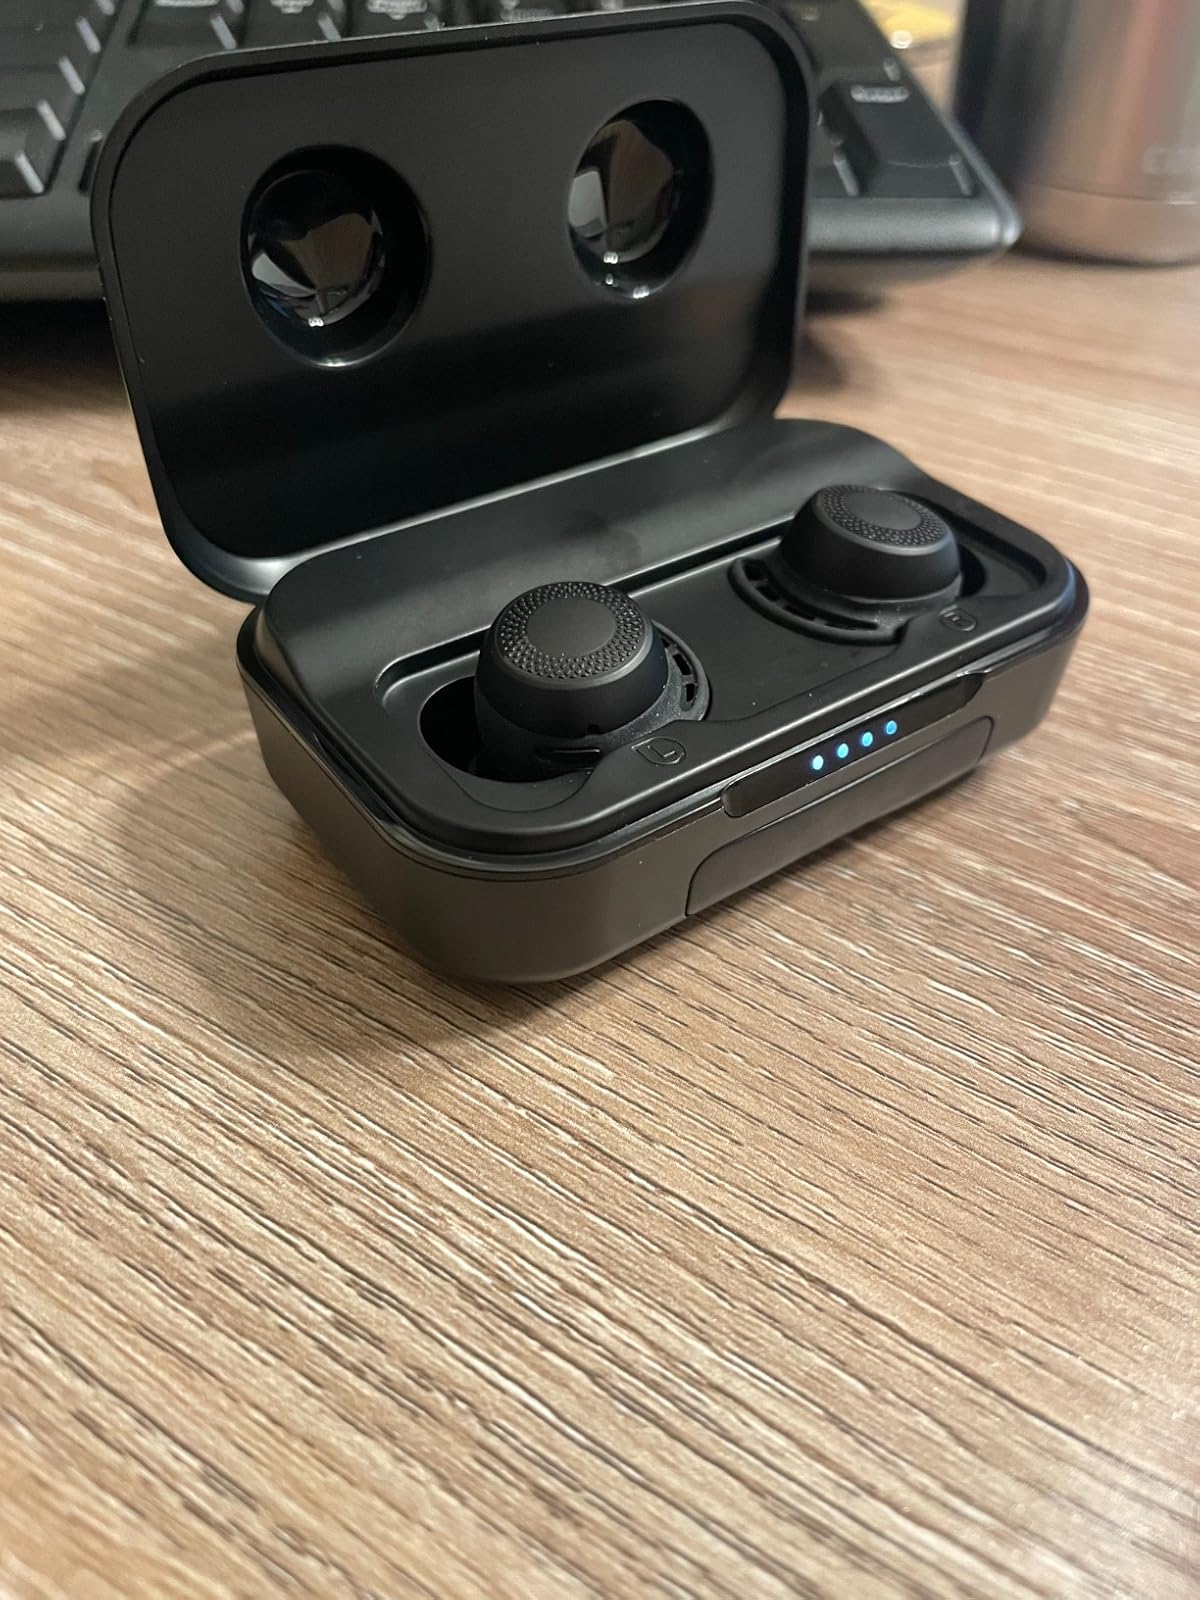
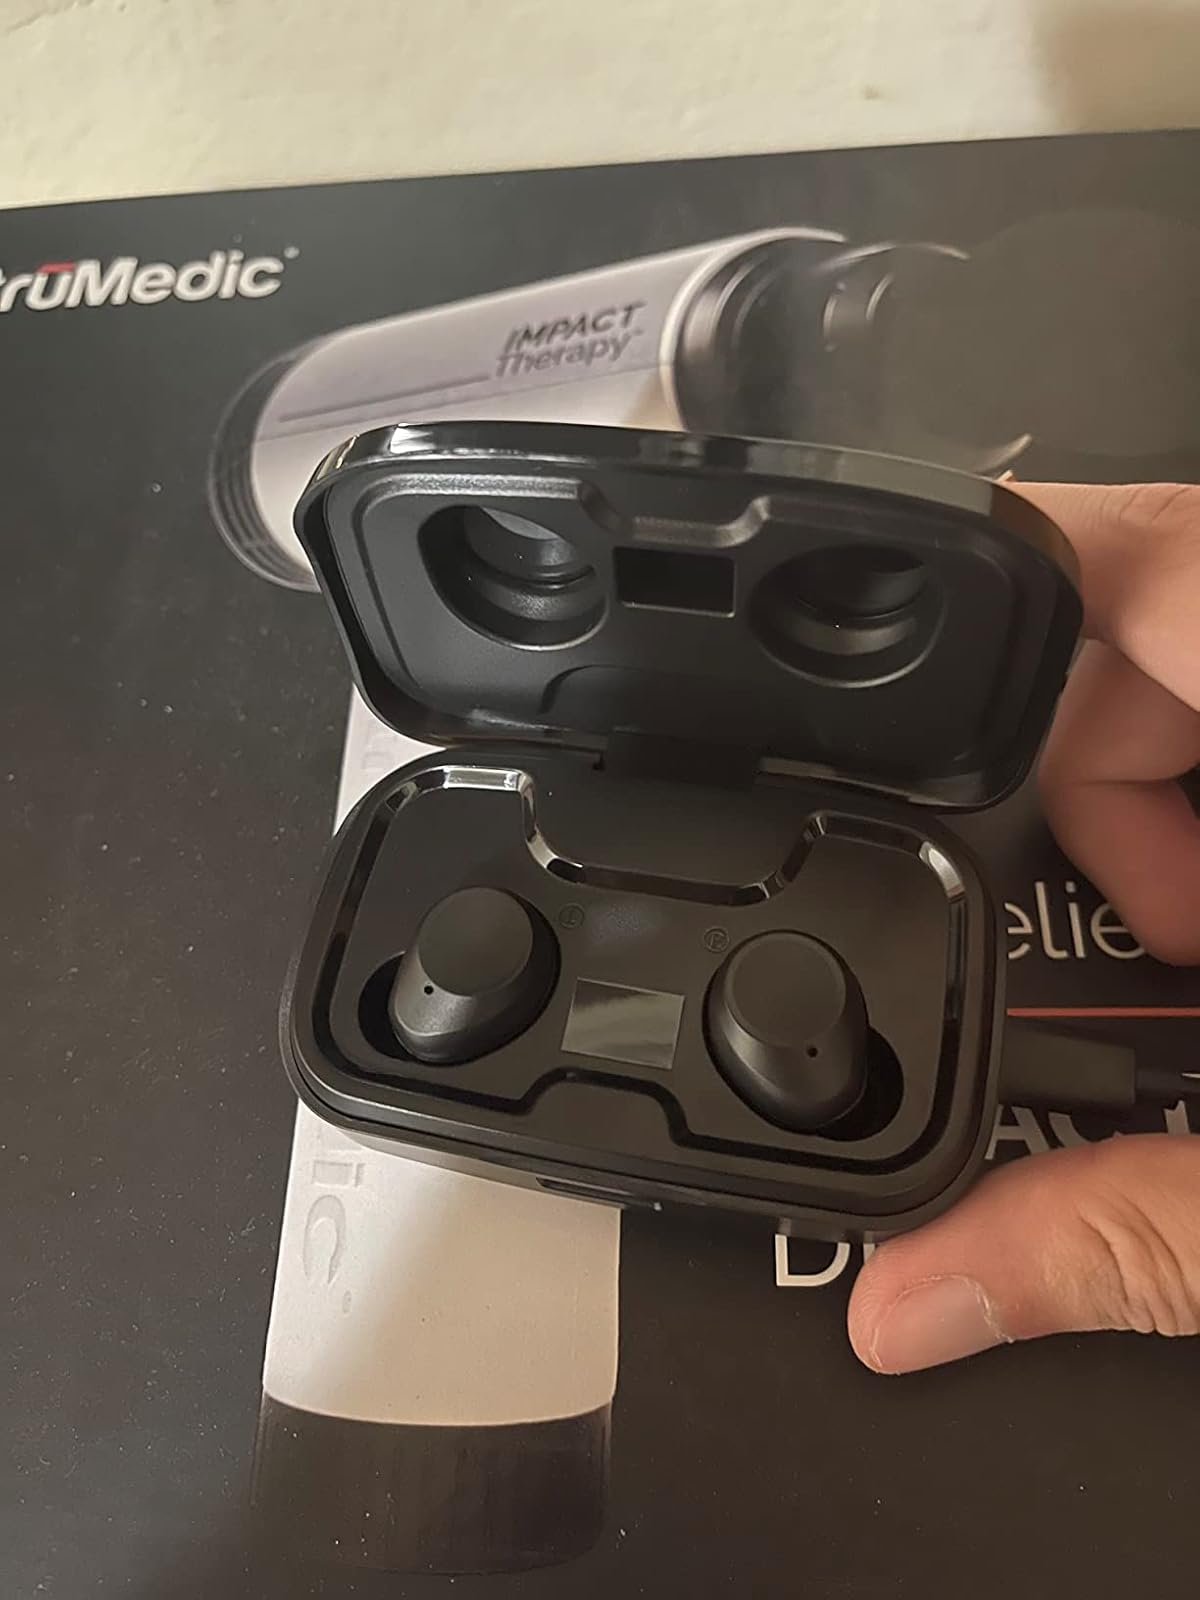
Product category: earbuds
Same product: no